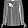
Label: Shirt